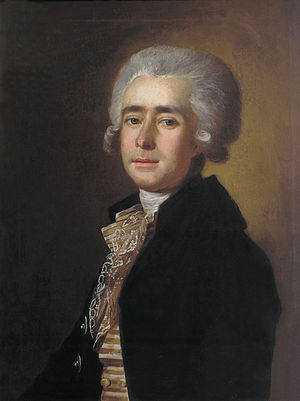
Dmitrij Bortnjanskij
Dmitrij Stepanovitj Bortnjanskij var en ukrainsk komponist.